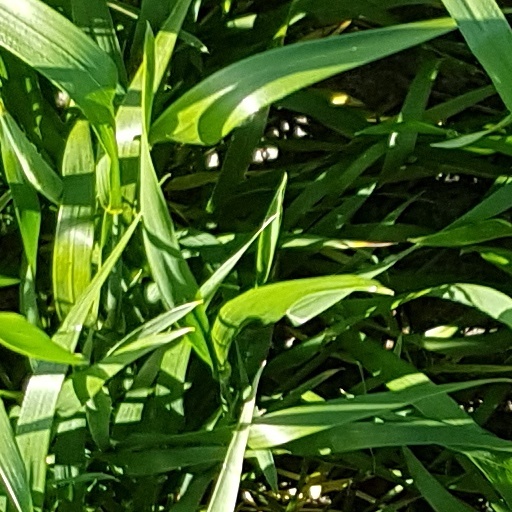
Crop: wheat